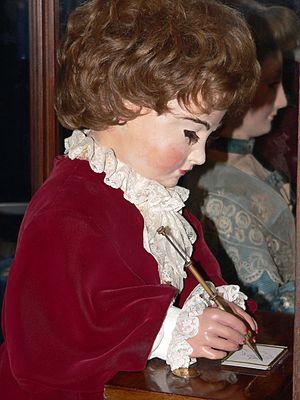
Les automates Jaquet-Droz, mus�e d'Art et d'Histoire de Neuch�tel